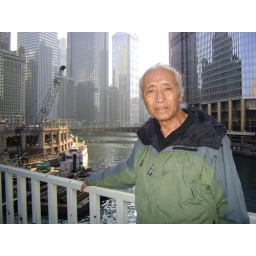
On the bridge shot in front of the Trump towers